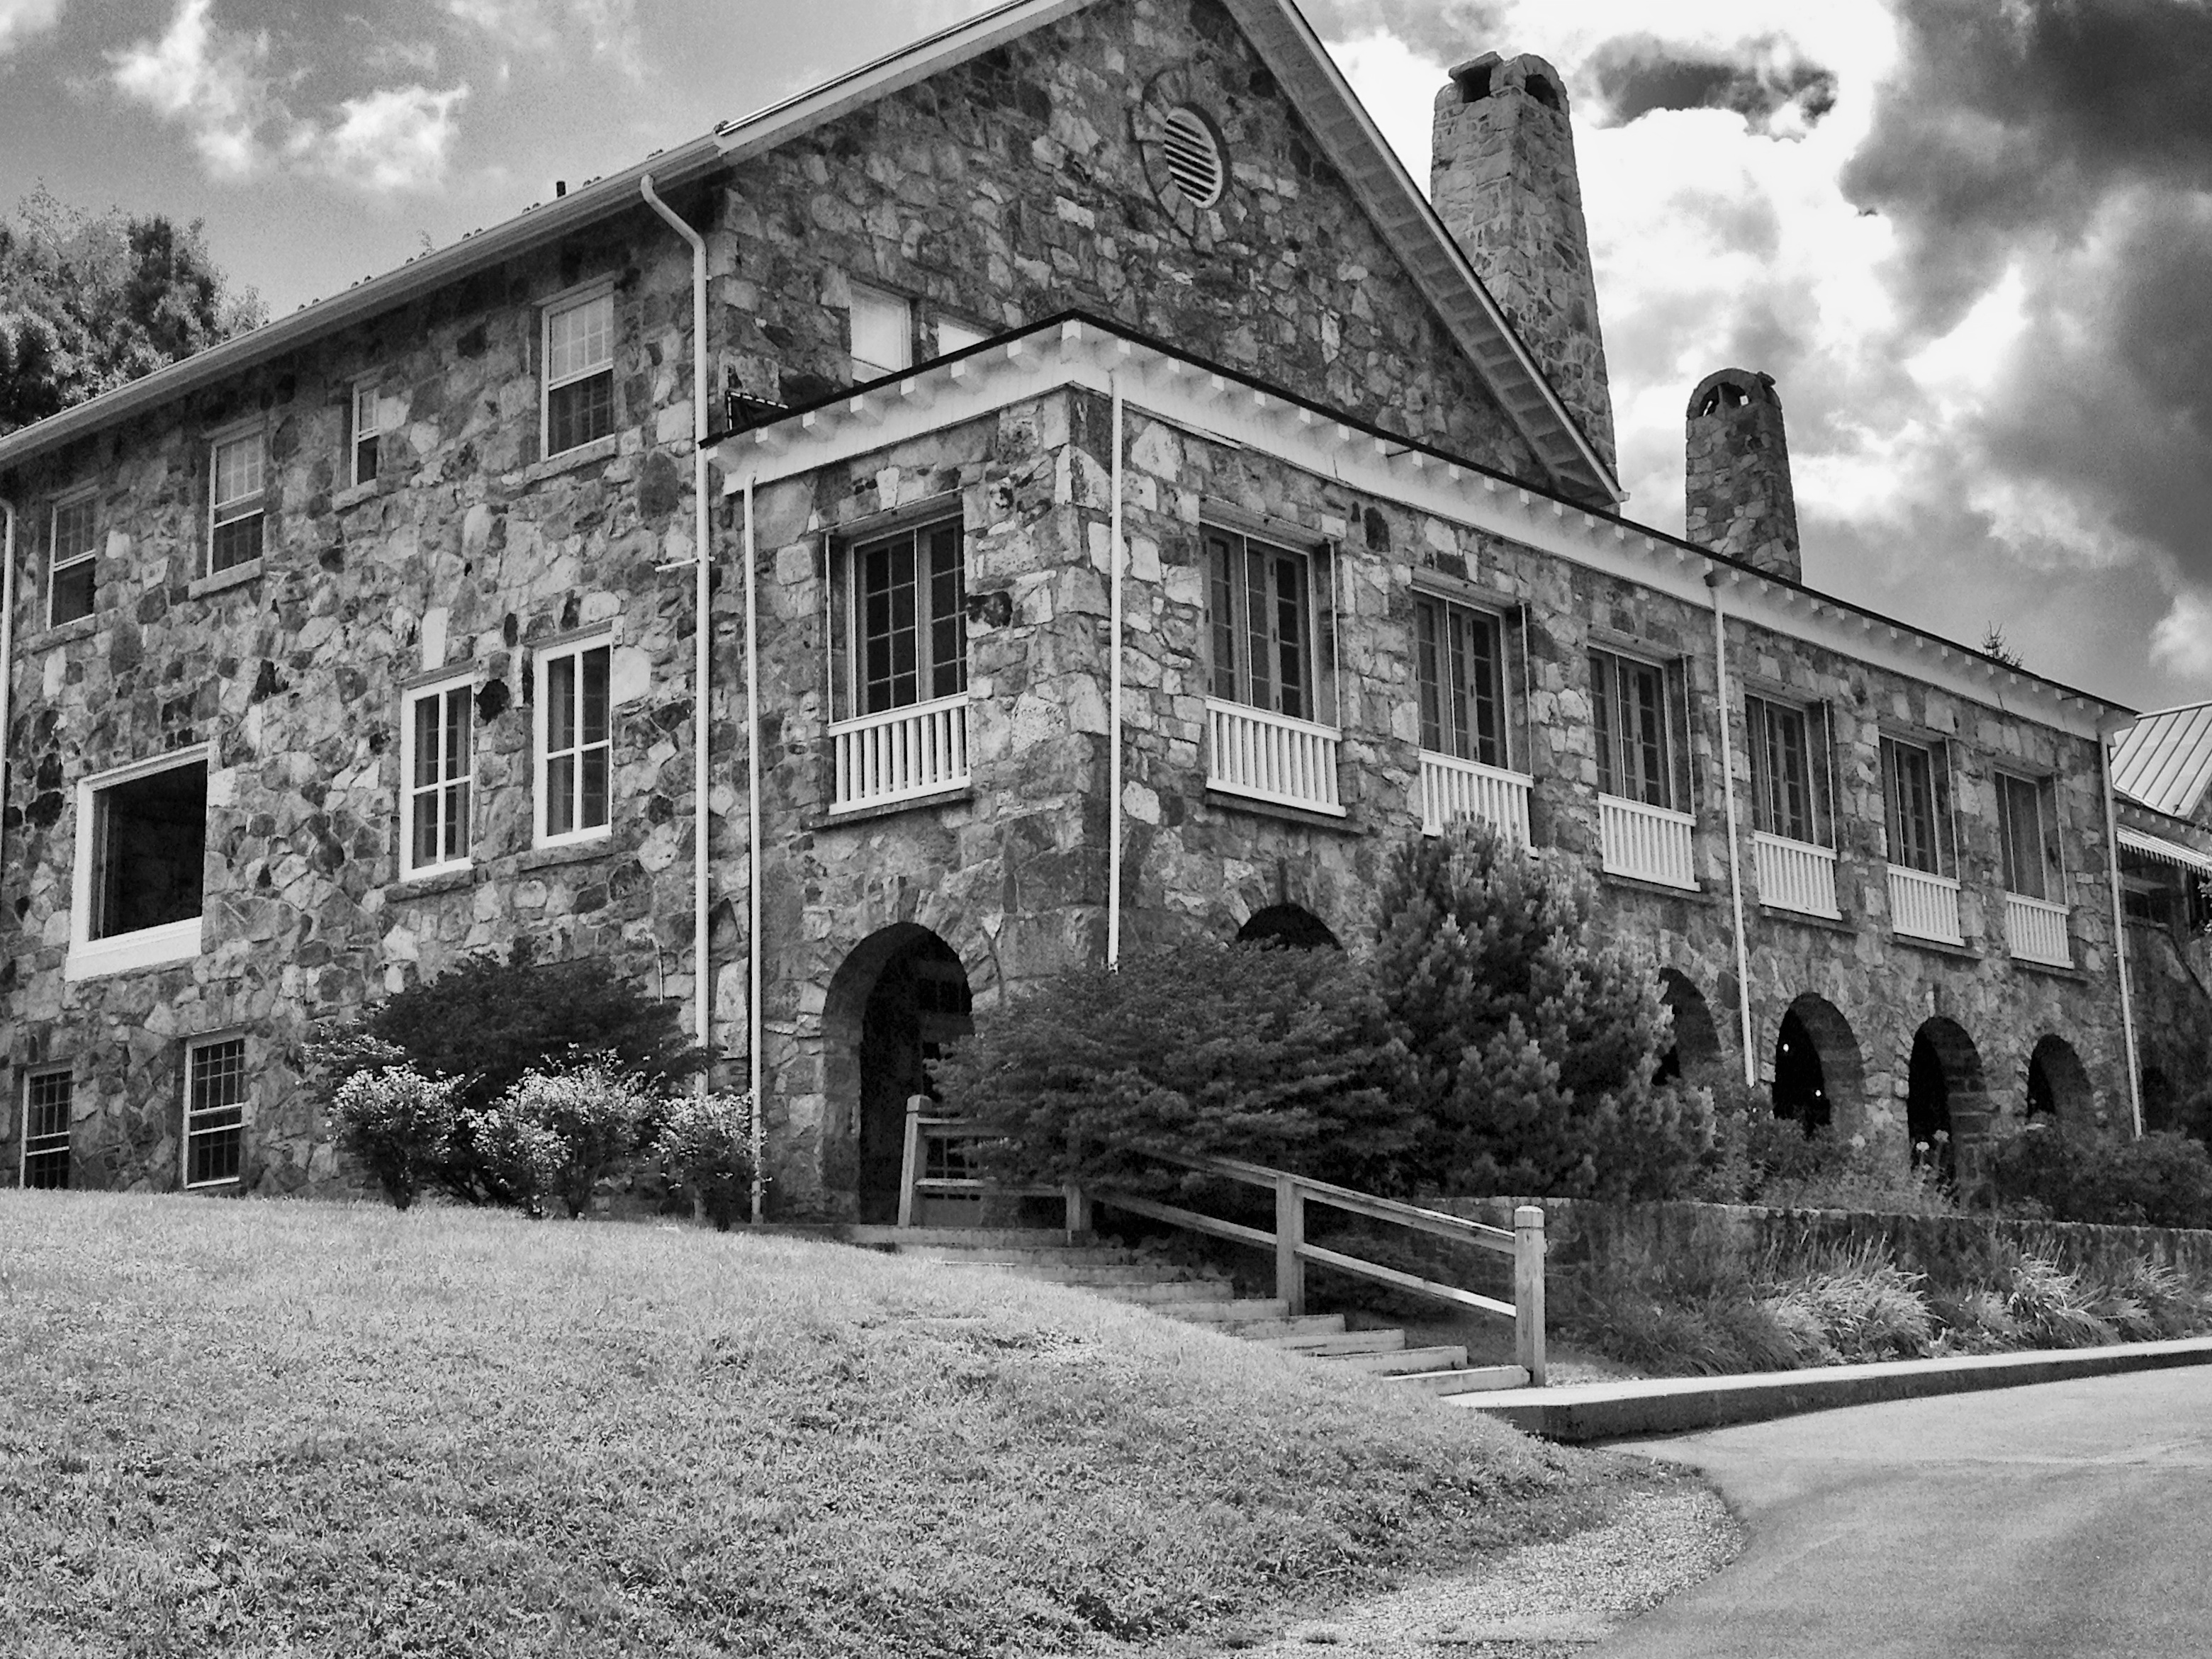
black and white, architecture, street, mansion, house, town, building, facade, monochrome, history, estate, urban area, monochrome photography